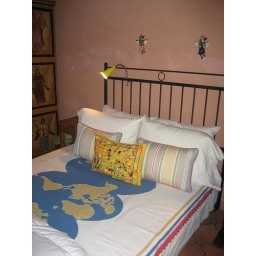
Custom iron bed; yellow pillow was crafted in Patzcuaro, know for its textiles, among other crafts.